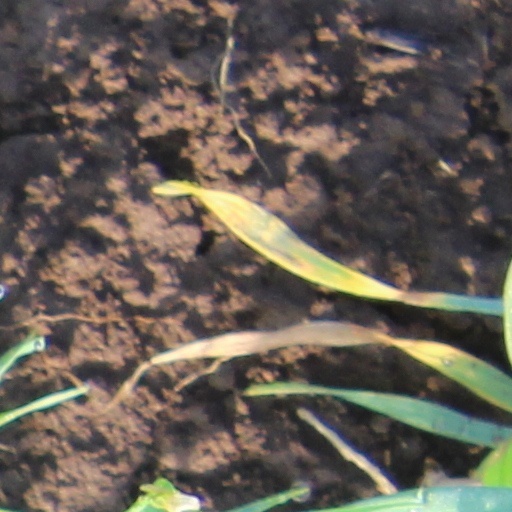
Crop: wheat